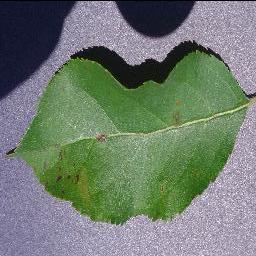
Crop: orange
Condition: haunglongbing_(citrus_greening)